Question: What color is the man's shirt?
Tambaya: Wana launi ce rigar mutumin?
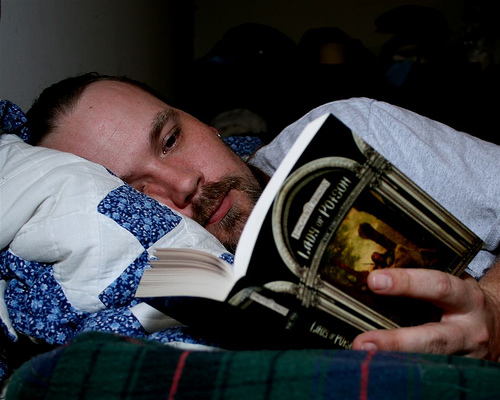
Answer: Gray.
Amsa: Ruwan toka.